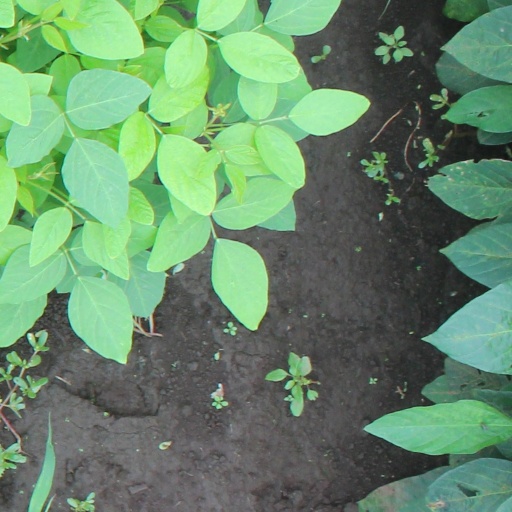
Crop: soybean